Peter Pitseolak

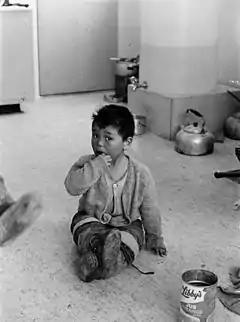
"In Peter Pitseolak's Home"

Pitseolak was born September 2, 1902, on Nottingham Island, Northwest Territories. He lived most of his life in traditional Inuit camps near Cape Dorset, on the southwest coast of Baffin Island, now in the Canadian territory of Nunavut. In the face of rapid technological change in the Inuit community, Pitseolak dedicated himself to preserving knowledge of the traditional ways of living, by writing, sketching, and especially photography. He documented customs, hunting techniques, stories and myths. His brother was Pootoogoo, a chief.